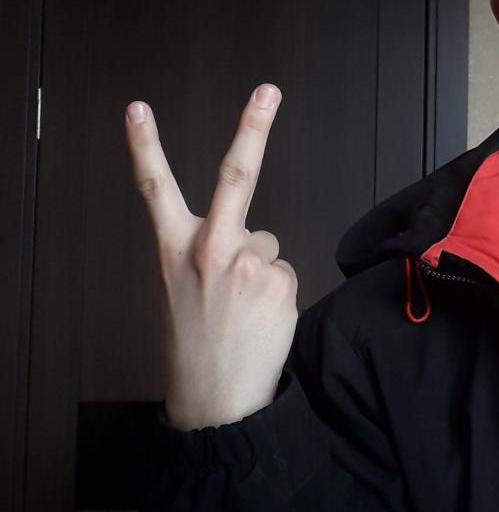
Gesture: peace_inverted